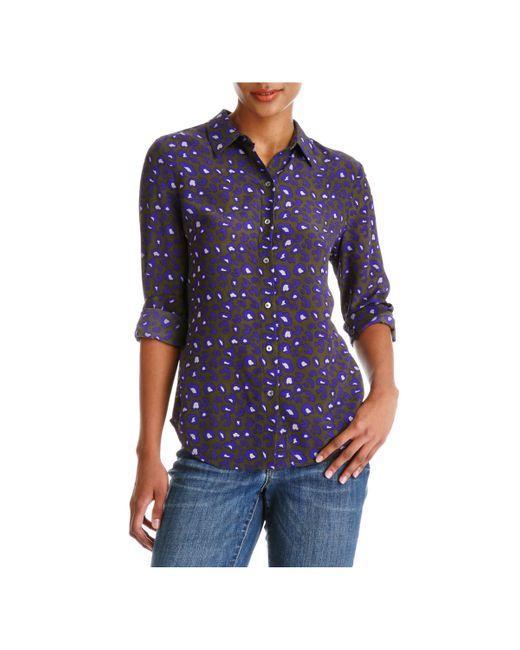
Stilvolles bedrucktes lila Hemd für Frauen